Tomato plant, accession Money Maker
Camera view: horizontal (90 deg, fisheye); turntable rotation: 60 degrees
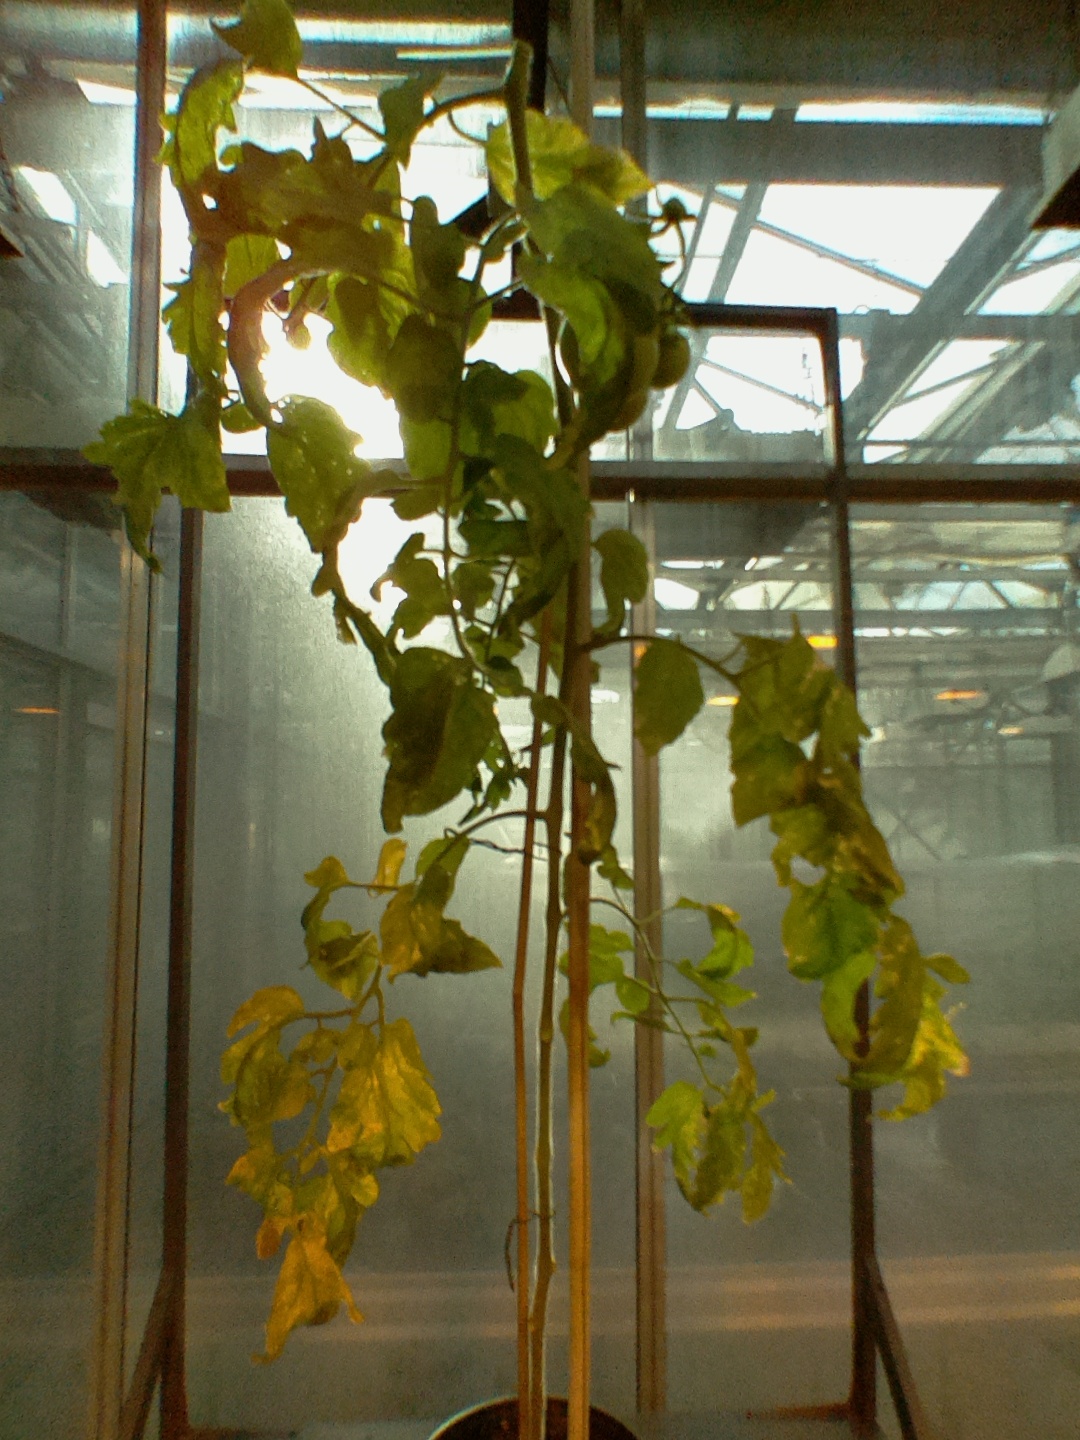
BBCH growth stage 78: 80% -90% of final fruit size